Church of São Mateus da Calheta

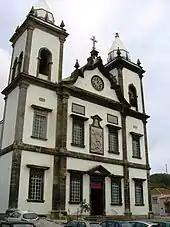
The three-storey main facade of the rural Church of São Mateus

The first nucleus of the community settled in the area of "Poço da Luz", in the 15th century, then a low and marshy area, separated from the sea by a coastal barrier of boulders built by the tide. The first documented reference to the existence of a church came from Pedro Cota da Malha on 6 February 1557, then a resident of Quinta da Prainha. He verified that the Church was in construction in the "Ponta de São Mateus".